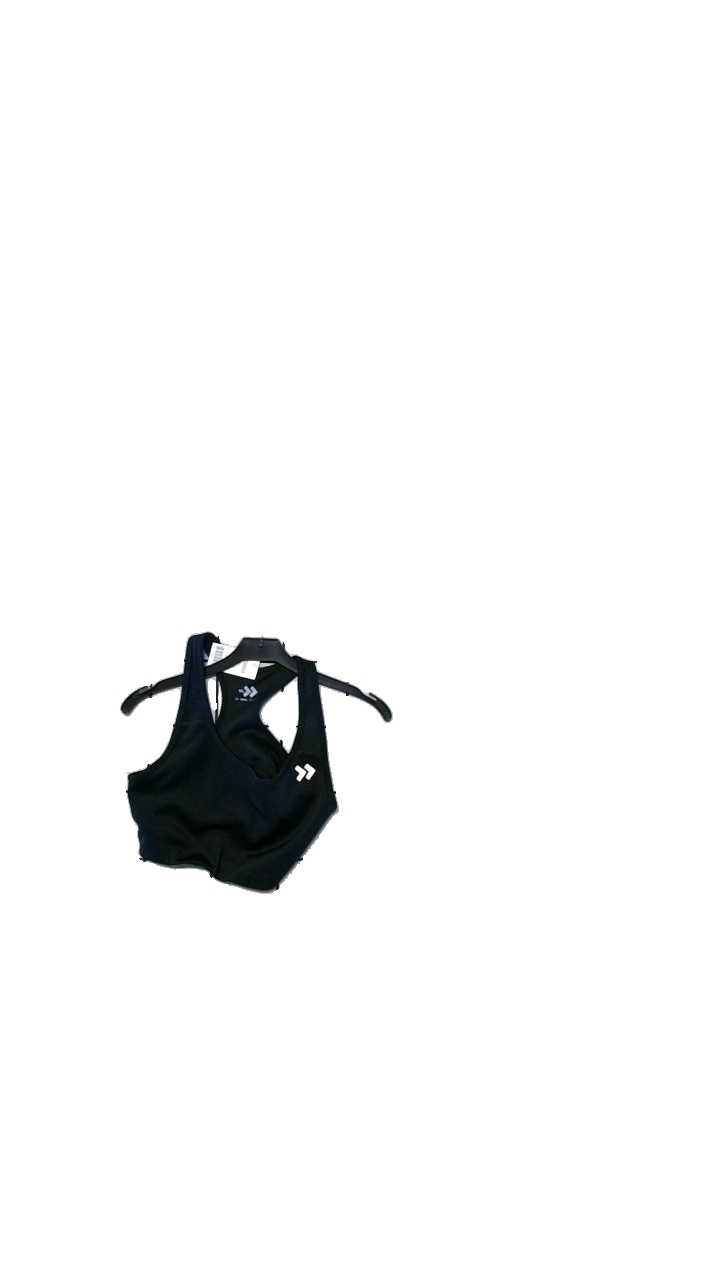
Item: Training Top (Ladies)
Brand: Lager 157
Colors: Black
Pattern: Logo print
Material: Shell 90% polyester 10% elastane. Lining 80% polyester, 20% elastane. Pad 100% polyester
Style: Sports
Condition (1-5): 4
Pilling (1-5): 4
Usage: Reuse
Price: <50